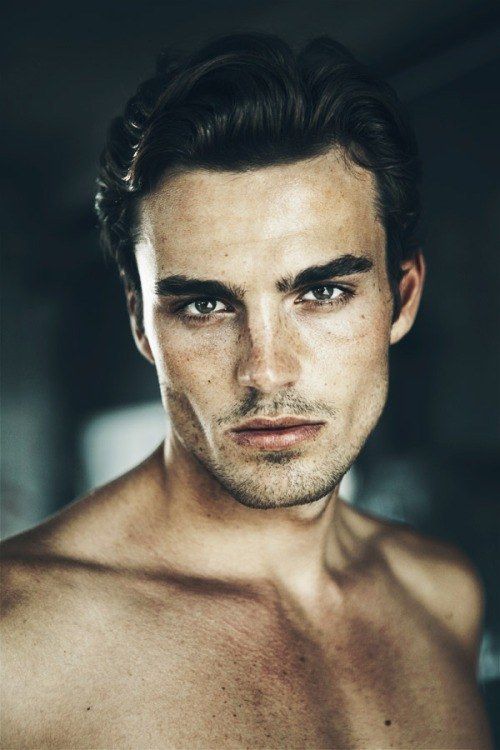
Label: Colored